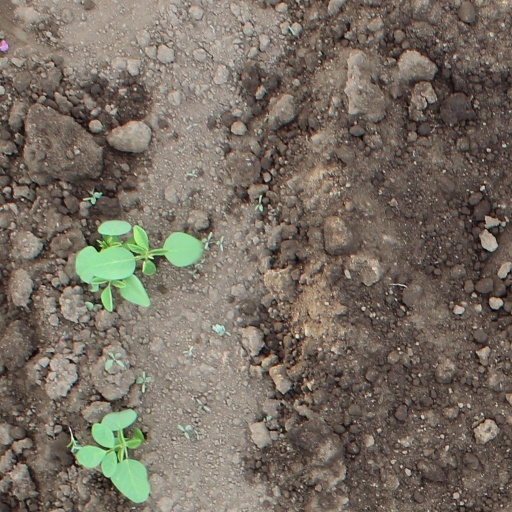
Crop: soybean